Prakashan Parakkatte

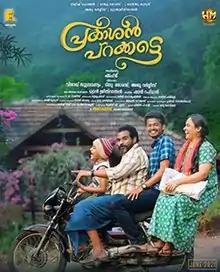
Poster

Prakashan Parakkatte is a 2022 Indian Malayalam-language family drama film directed by Shahad Nilambur and written by Dhyan Sreenivasan. It stars Mathew Thomas, Dileesh Pothan, Nisha Sarang, Saiju Kurup, Aju Varghese, Dhyan Sreenivasan, Malavika Manoj and Sreejith Ravi. Rathin Radhakrishnan edits the film while Guruprasad handles the cinematography. Shaan Rahman composes the original songs and background score. The film is produced by Aju Varghese and Visakh Subramaniam under Funtasic Films in association with Tinu Thomas ' Hit Makers Entertainments. The film also marks the debut of 5 year old Ritunjay, son of actor Sreejith Ravi and grandson of actor T. G. Ravi.